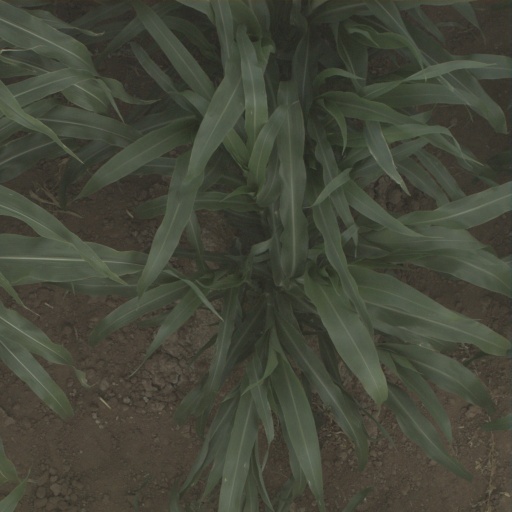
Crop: sorghum